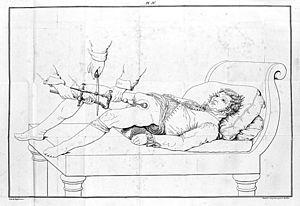
La lithotomie est un terme médical décrivant une ancienne intervention chirurgicale où l'on coupait ou broyait la pierre dans la vessie au moyen du lithotome. Du point de vue moderne, c'est une lithotritie.